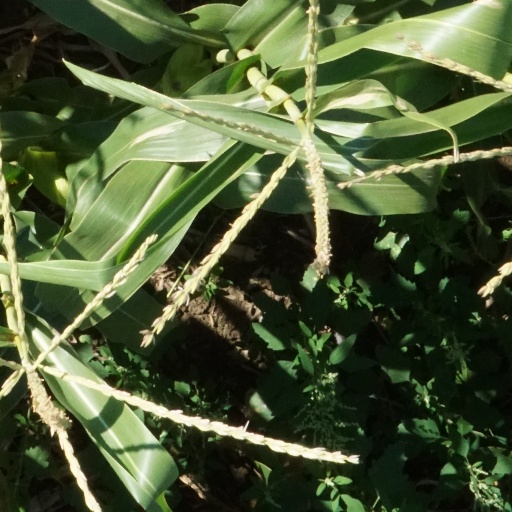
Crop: maize; corn